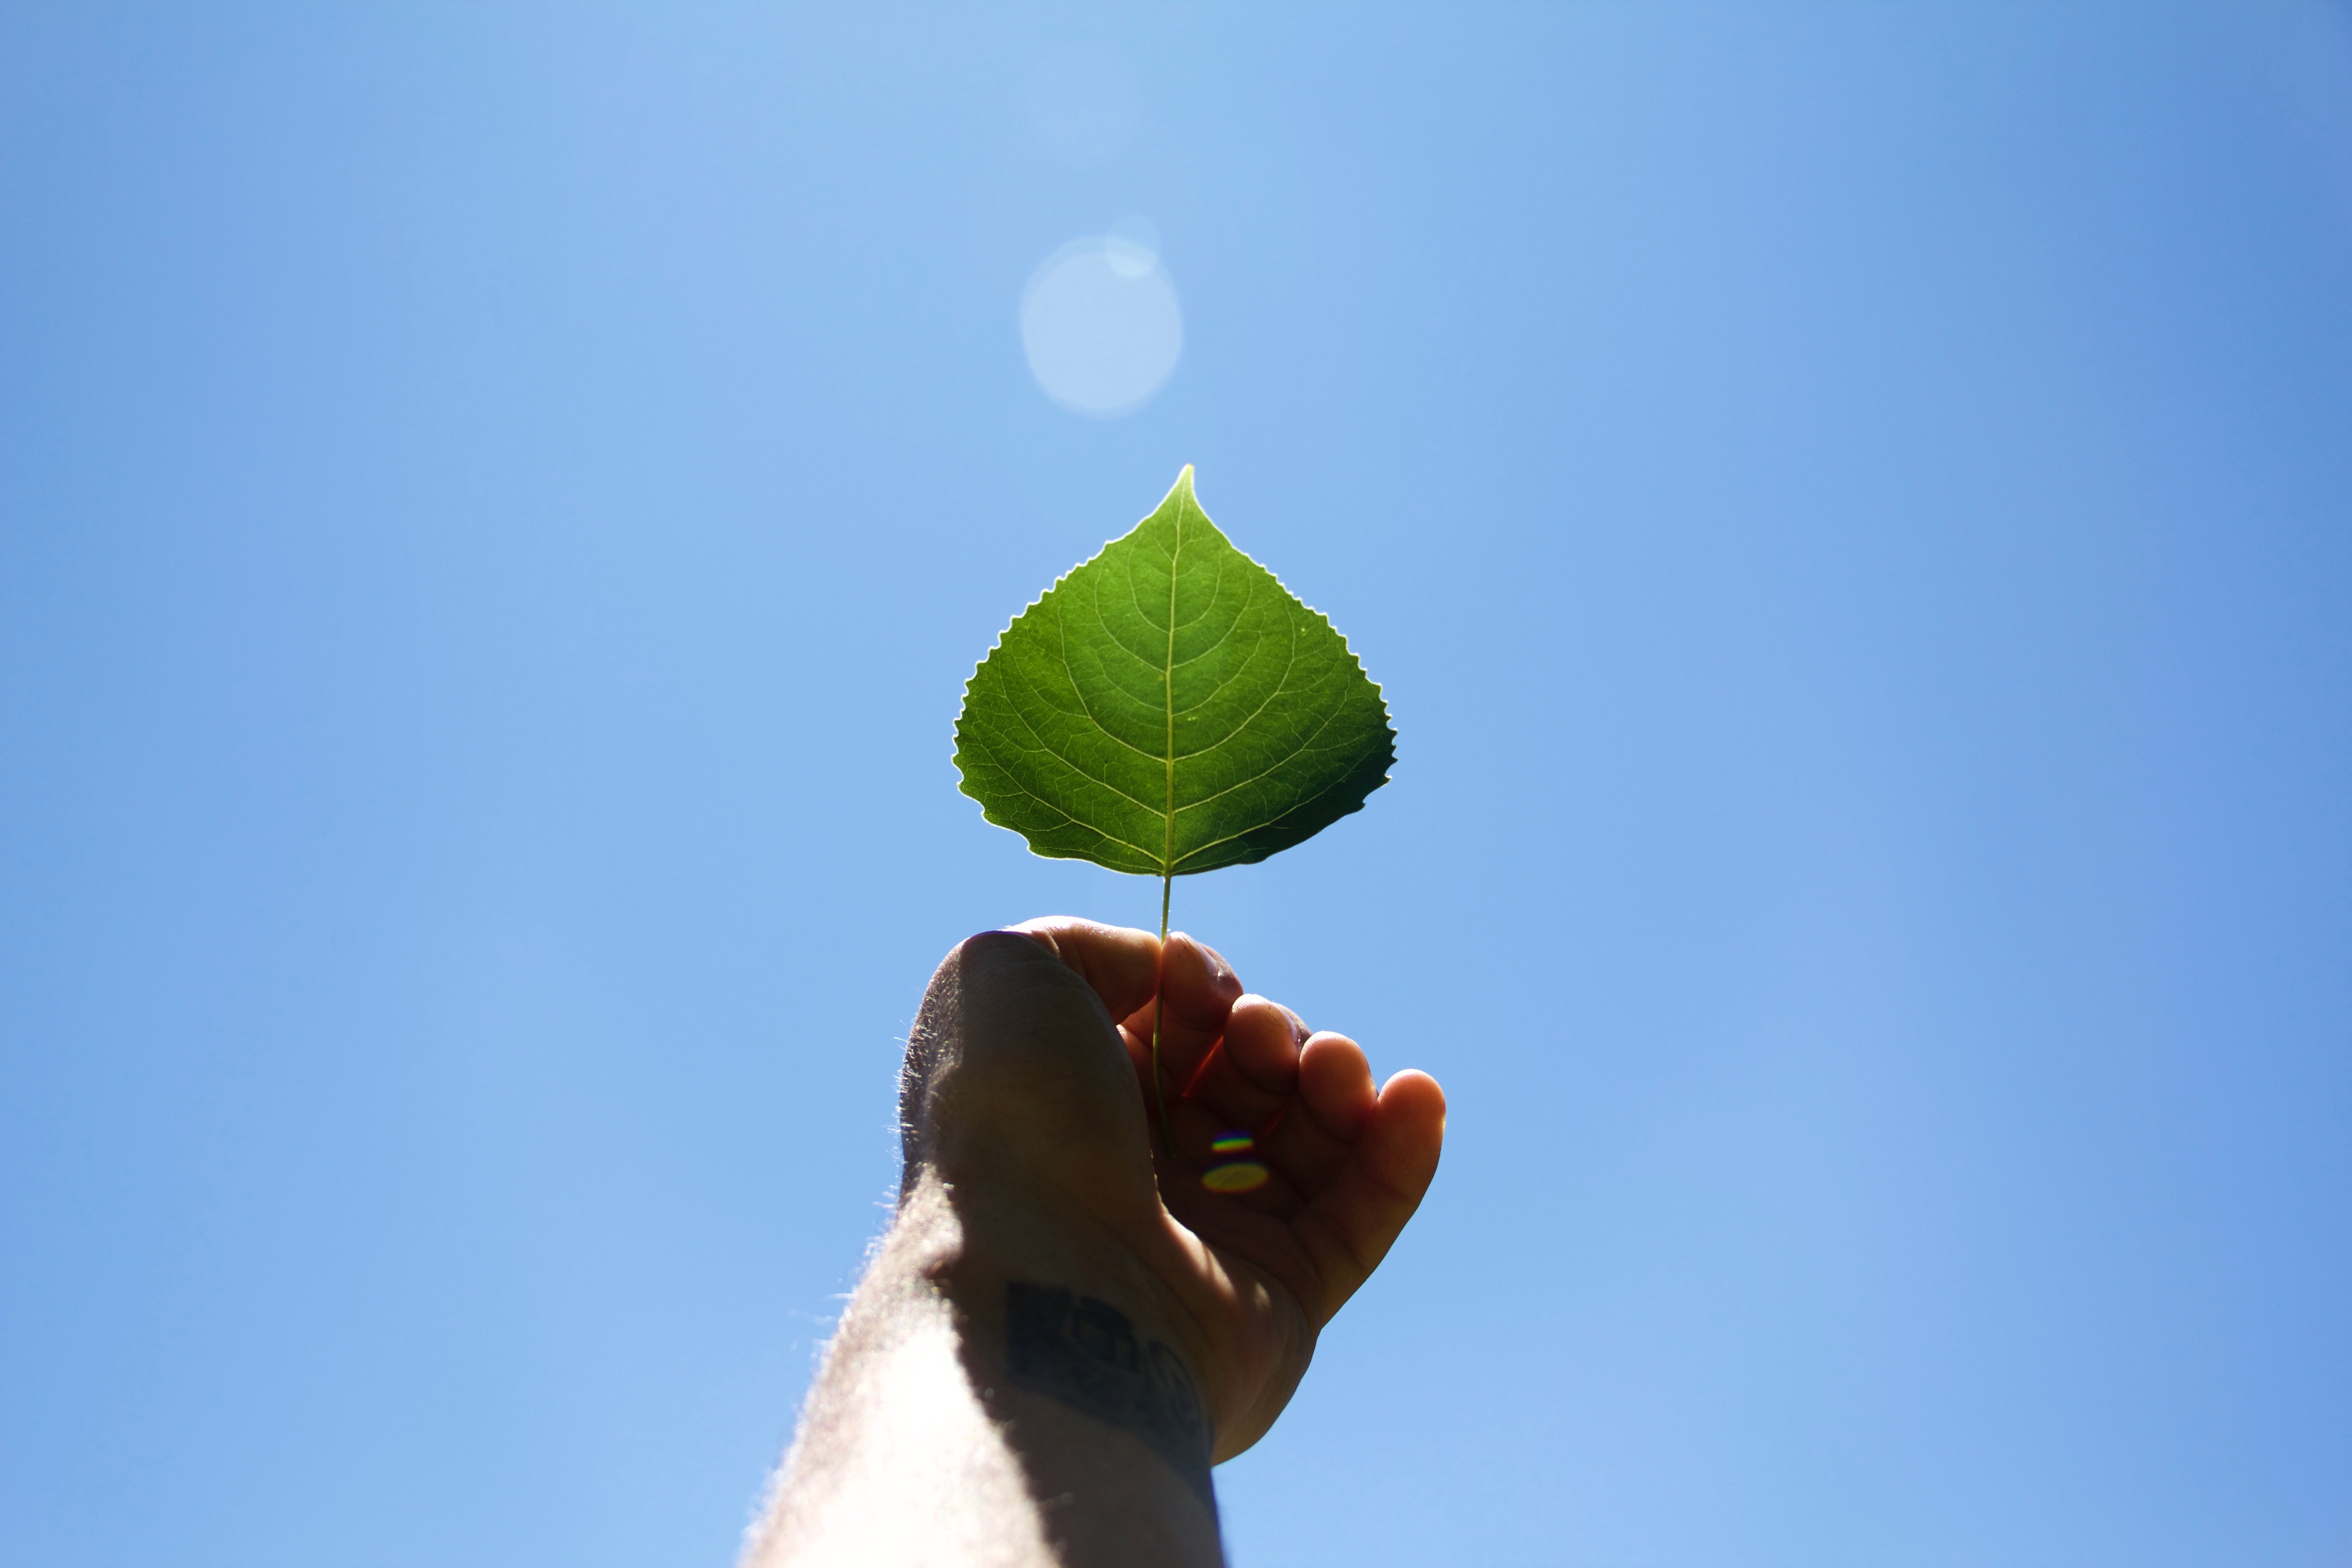
hand, tree, plant, sky, sunlight, leaf, flower, green, blue, atmosphere of earth